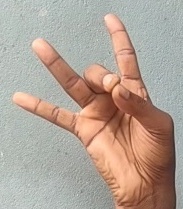
ASL sign: 8